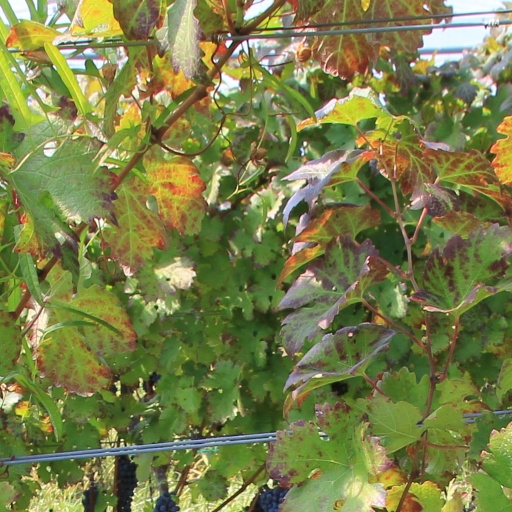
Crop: grape